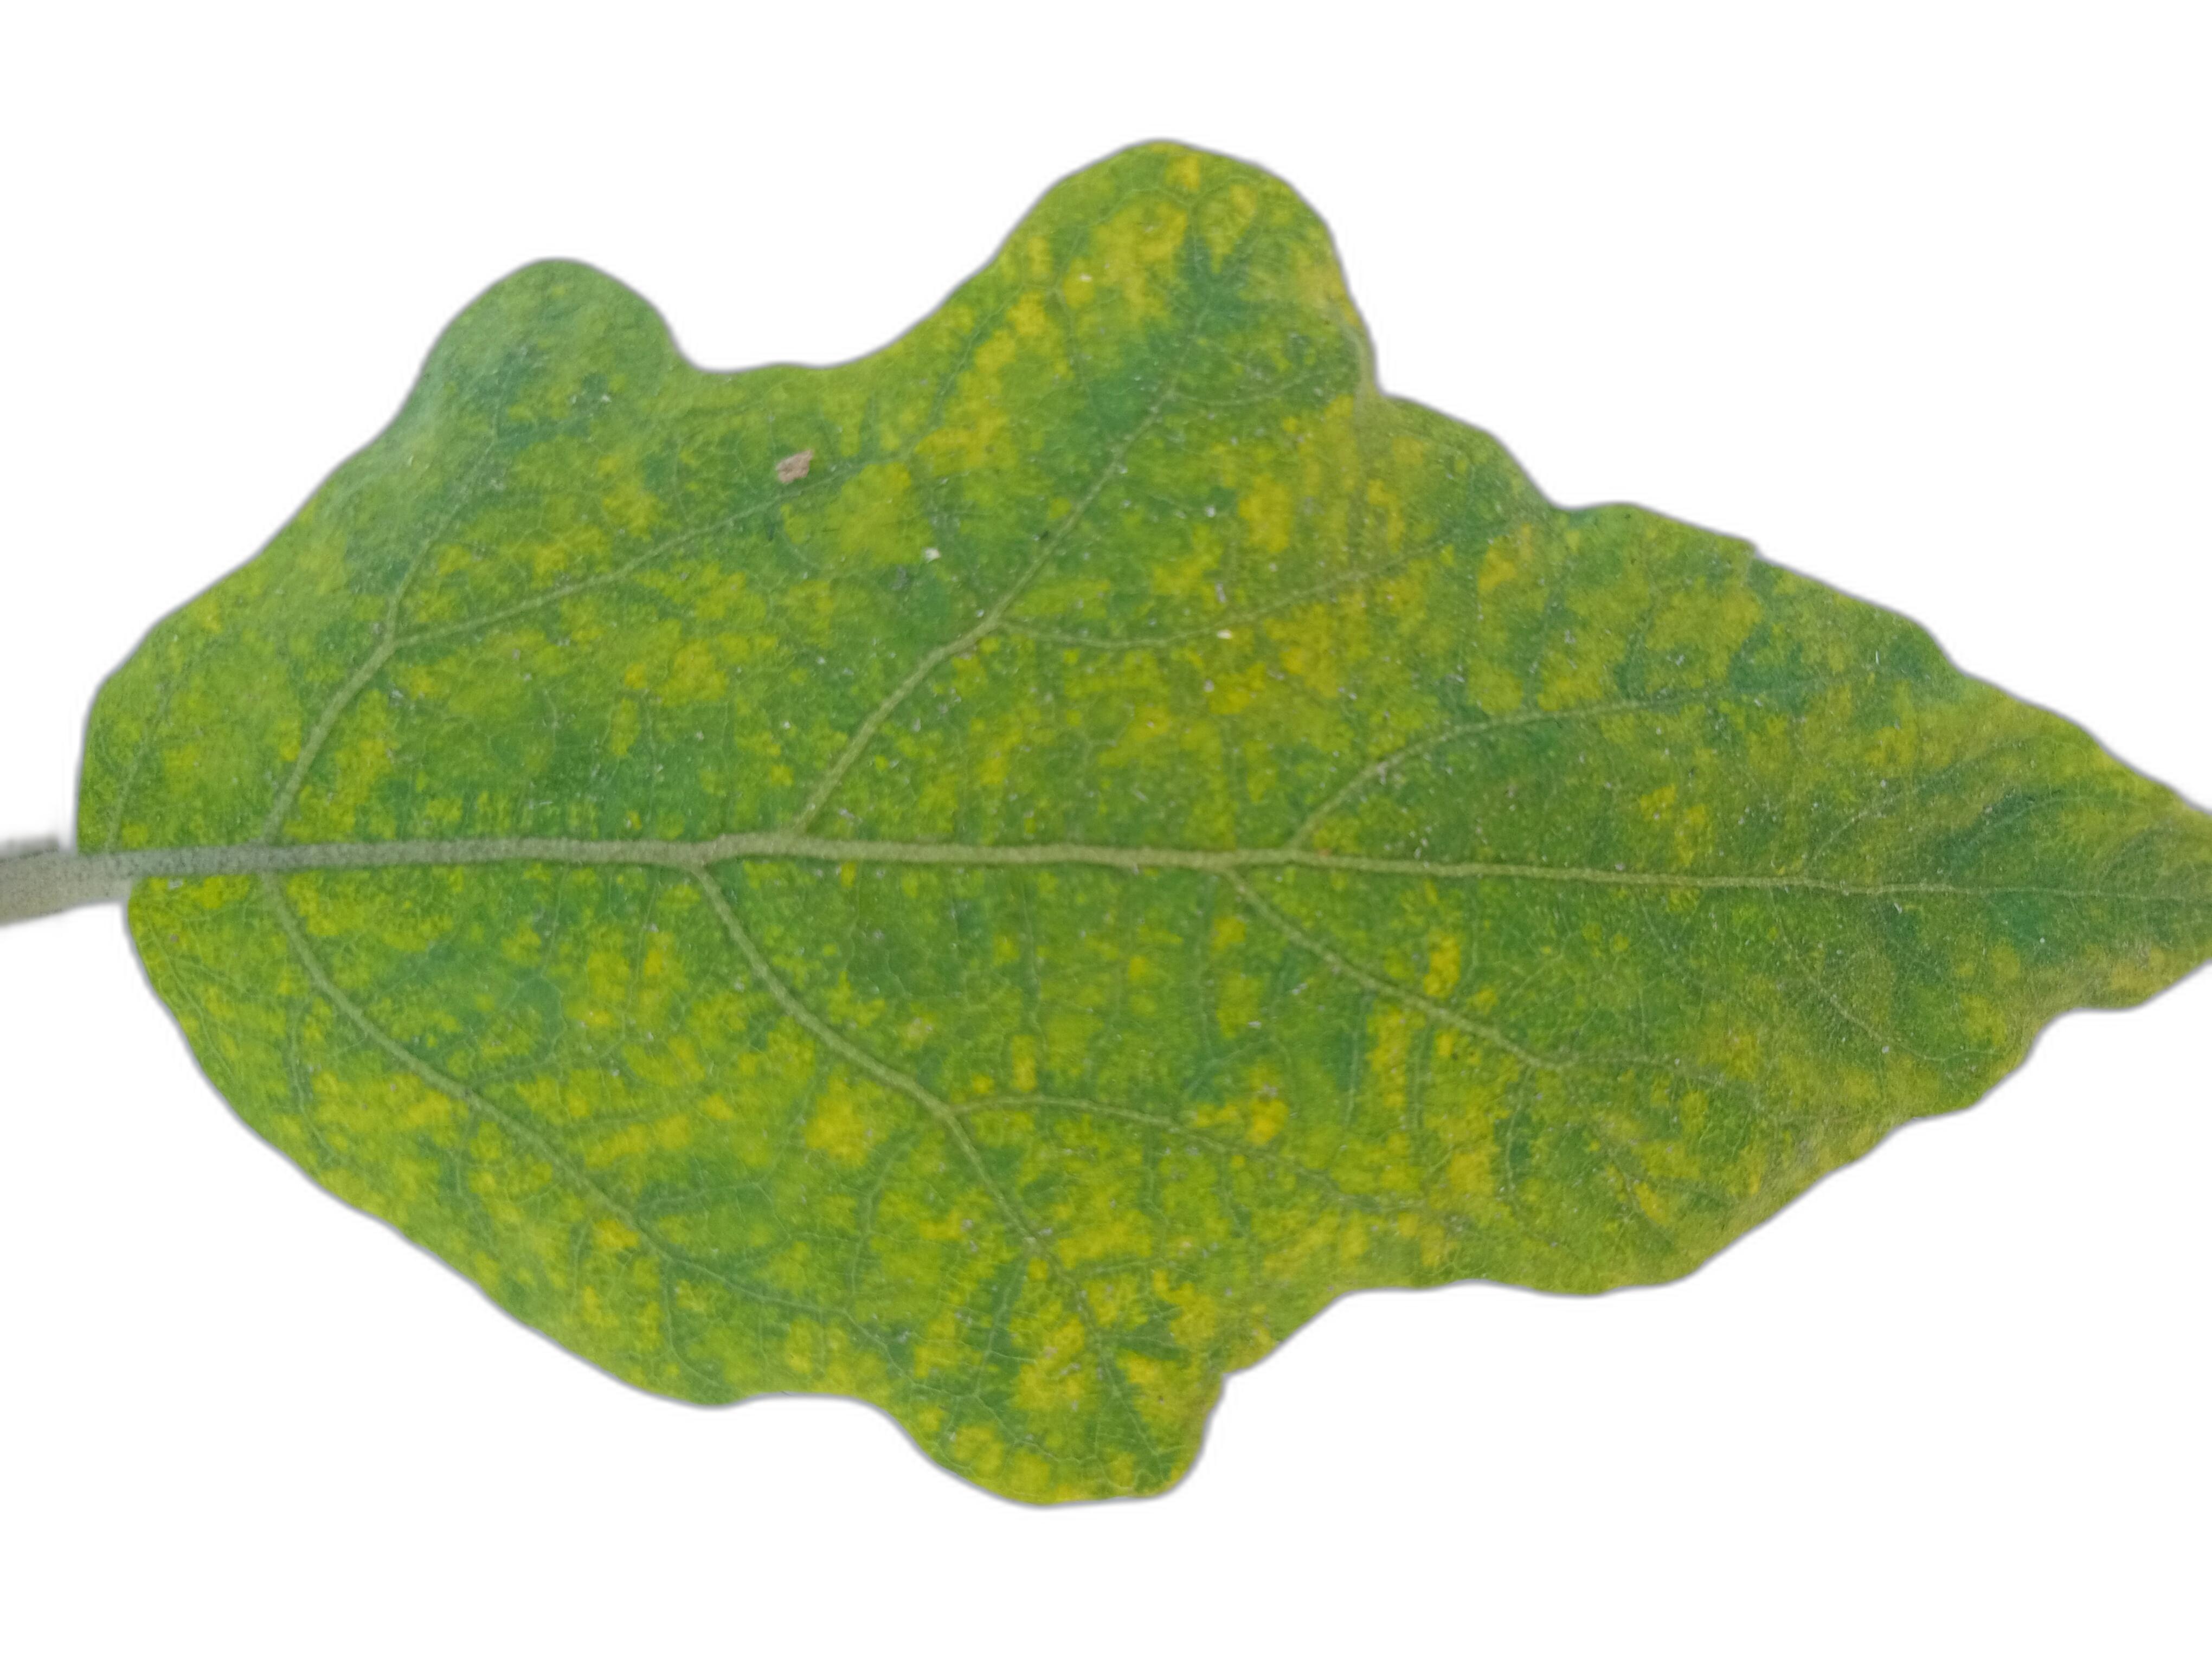
Label: Healthy Leaf